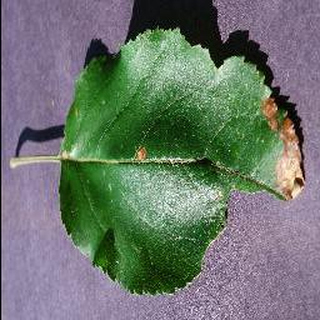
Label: apple_black_rot